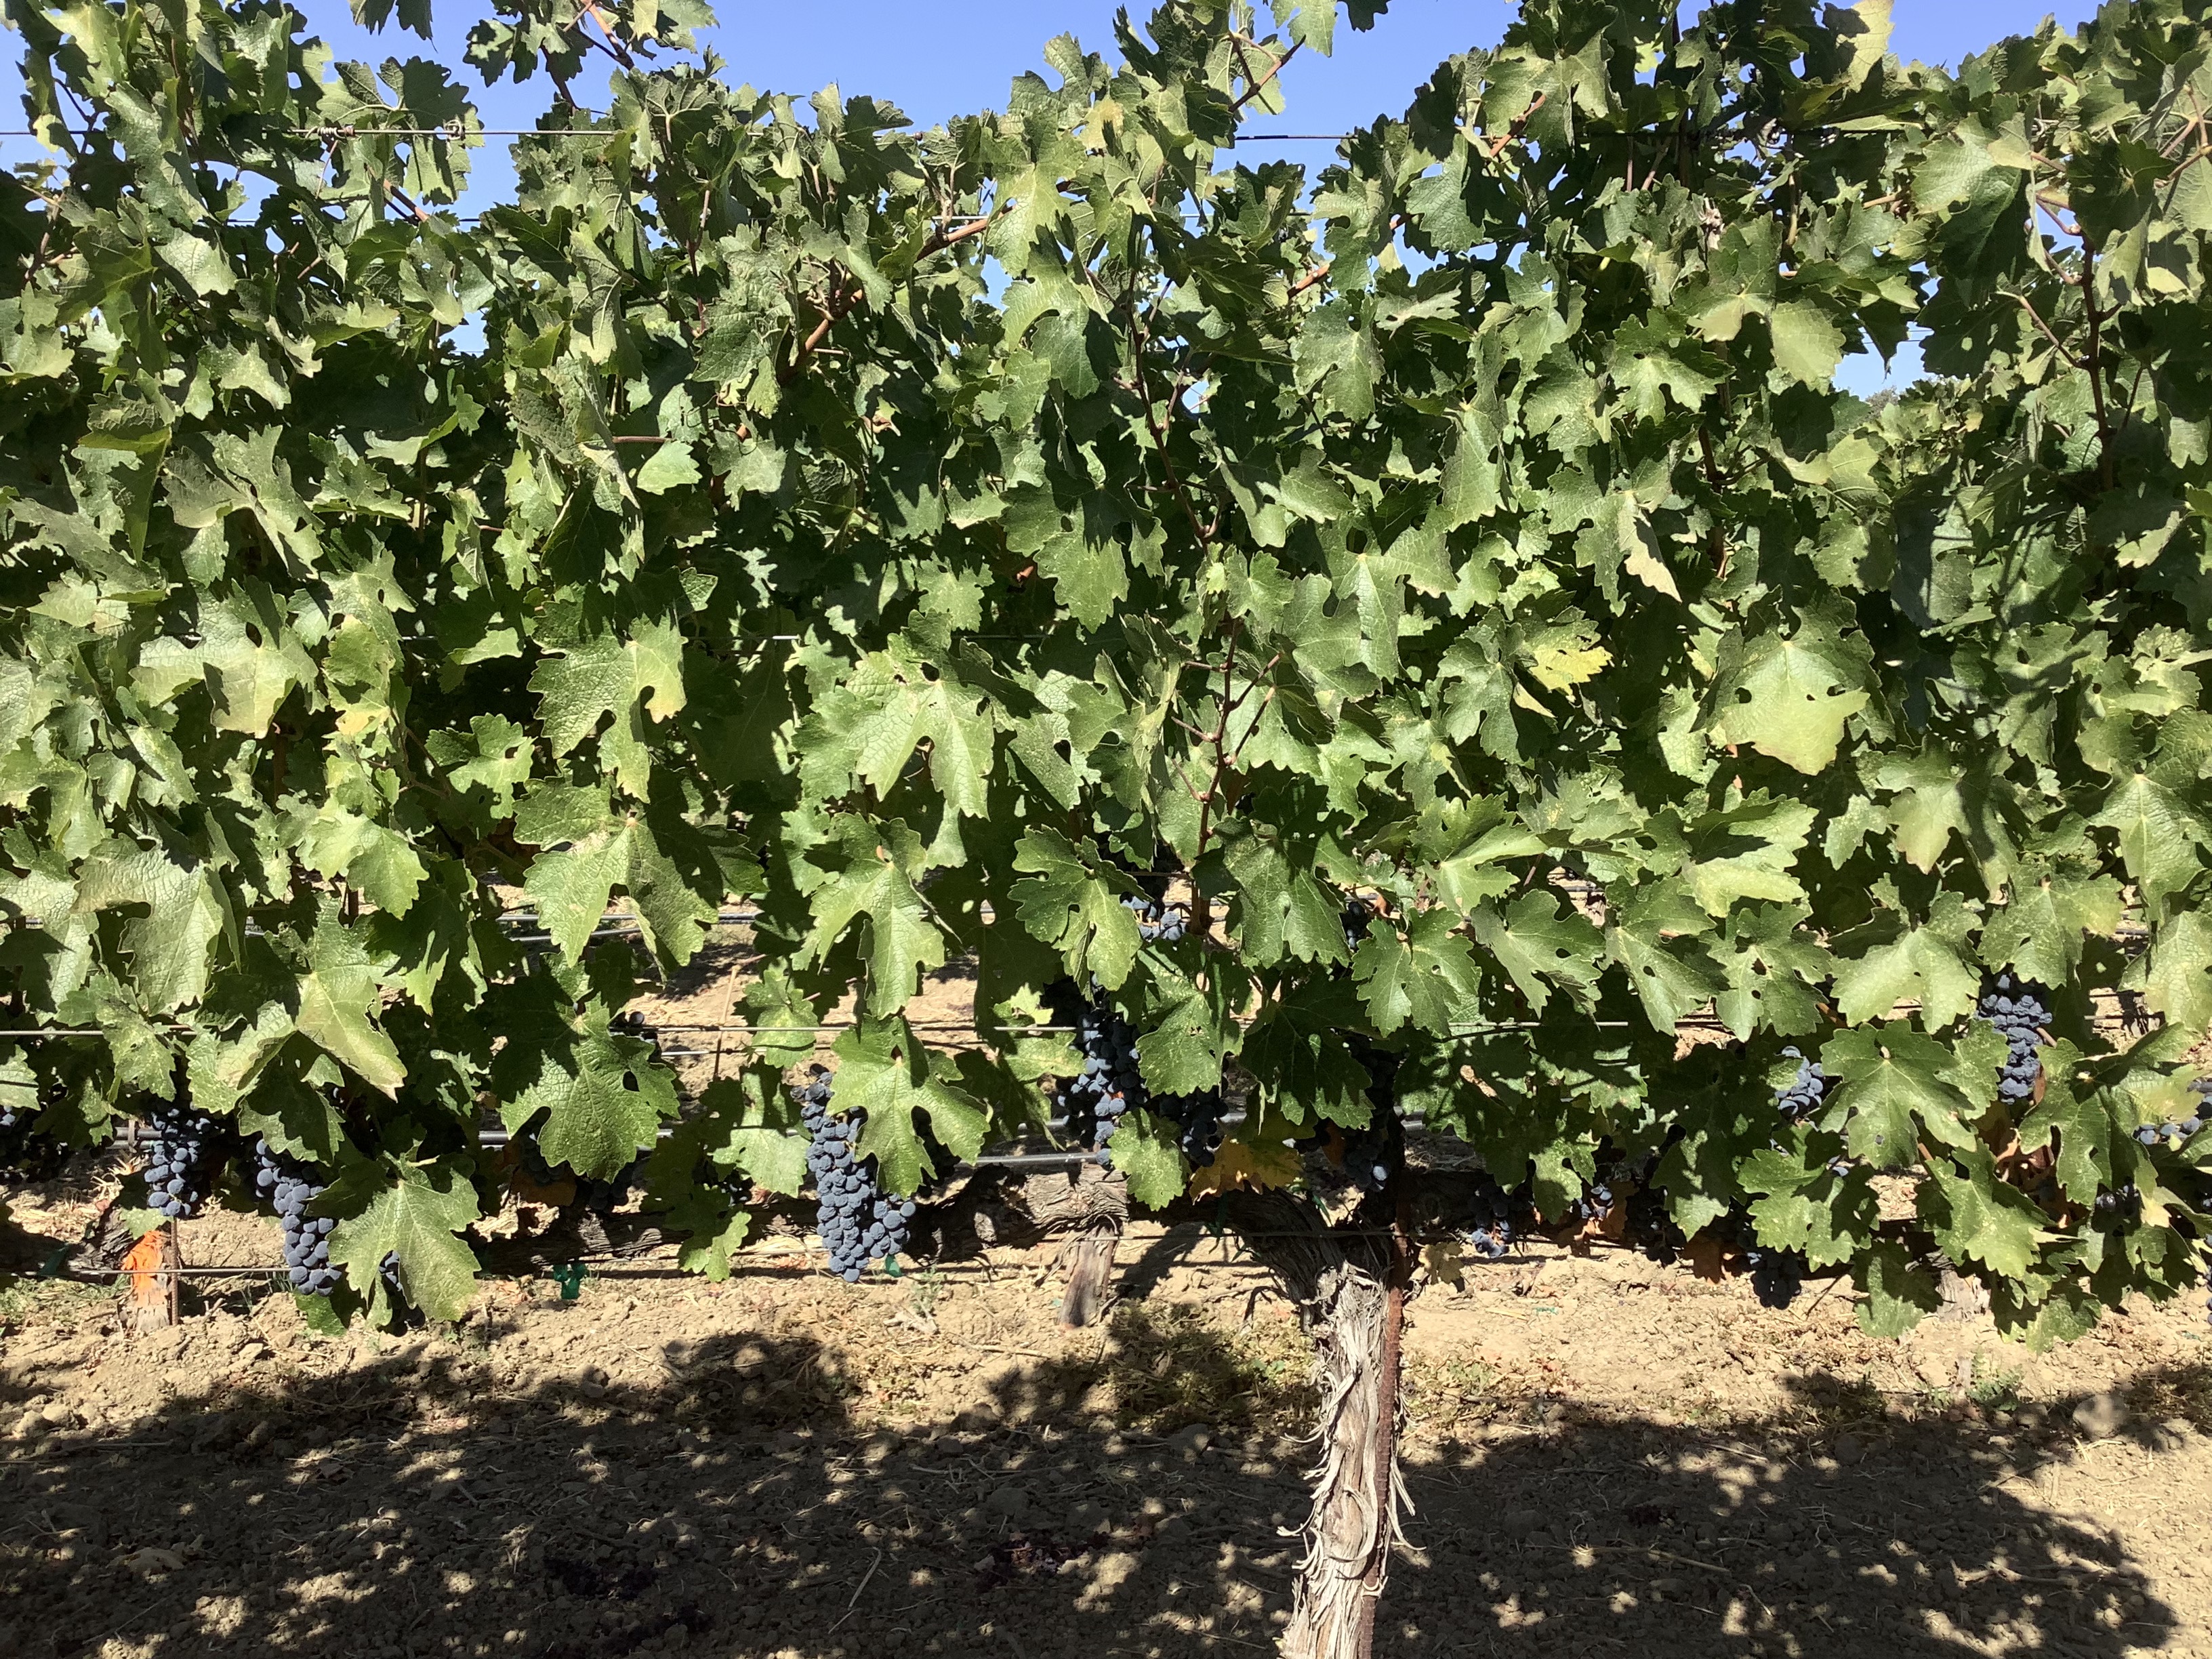
Label: No Virus